Sombra (Overwatch)

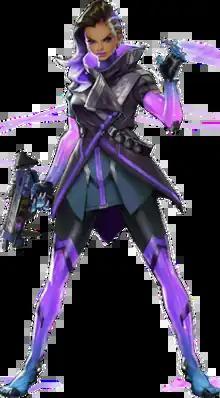
Sombra from "Overwatch"

Sombra is the alias of Olivia Colomar, a character who first appeared in the 2016 video game "Overwatch", a Blizzard Entertainment–developed first-person shooter, and the resulting franchise. In the game's narrative, she is an exceptional black bag operation hacker from Mexico that had joined Talon, a criminal organization aligned against Overwatch. In game, Sombra has stealth-based abilities to move around the battlefield, and is able to hack any opposing character to briefly prevent them from using their special abilities.